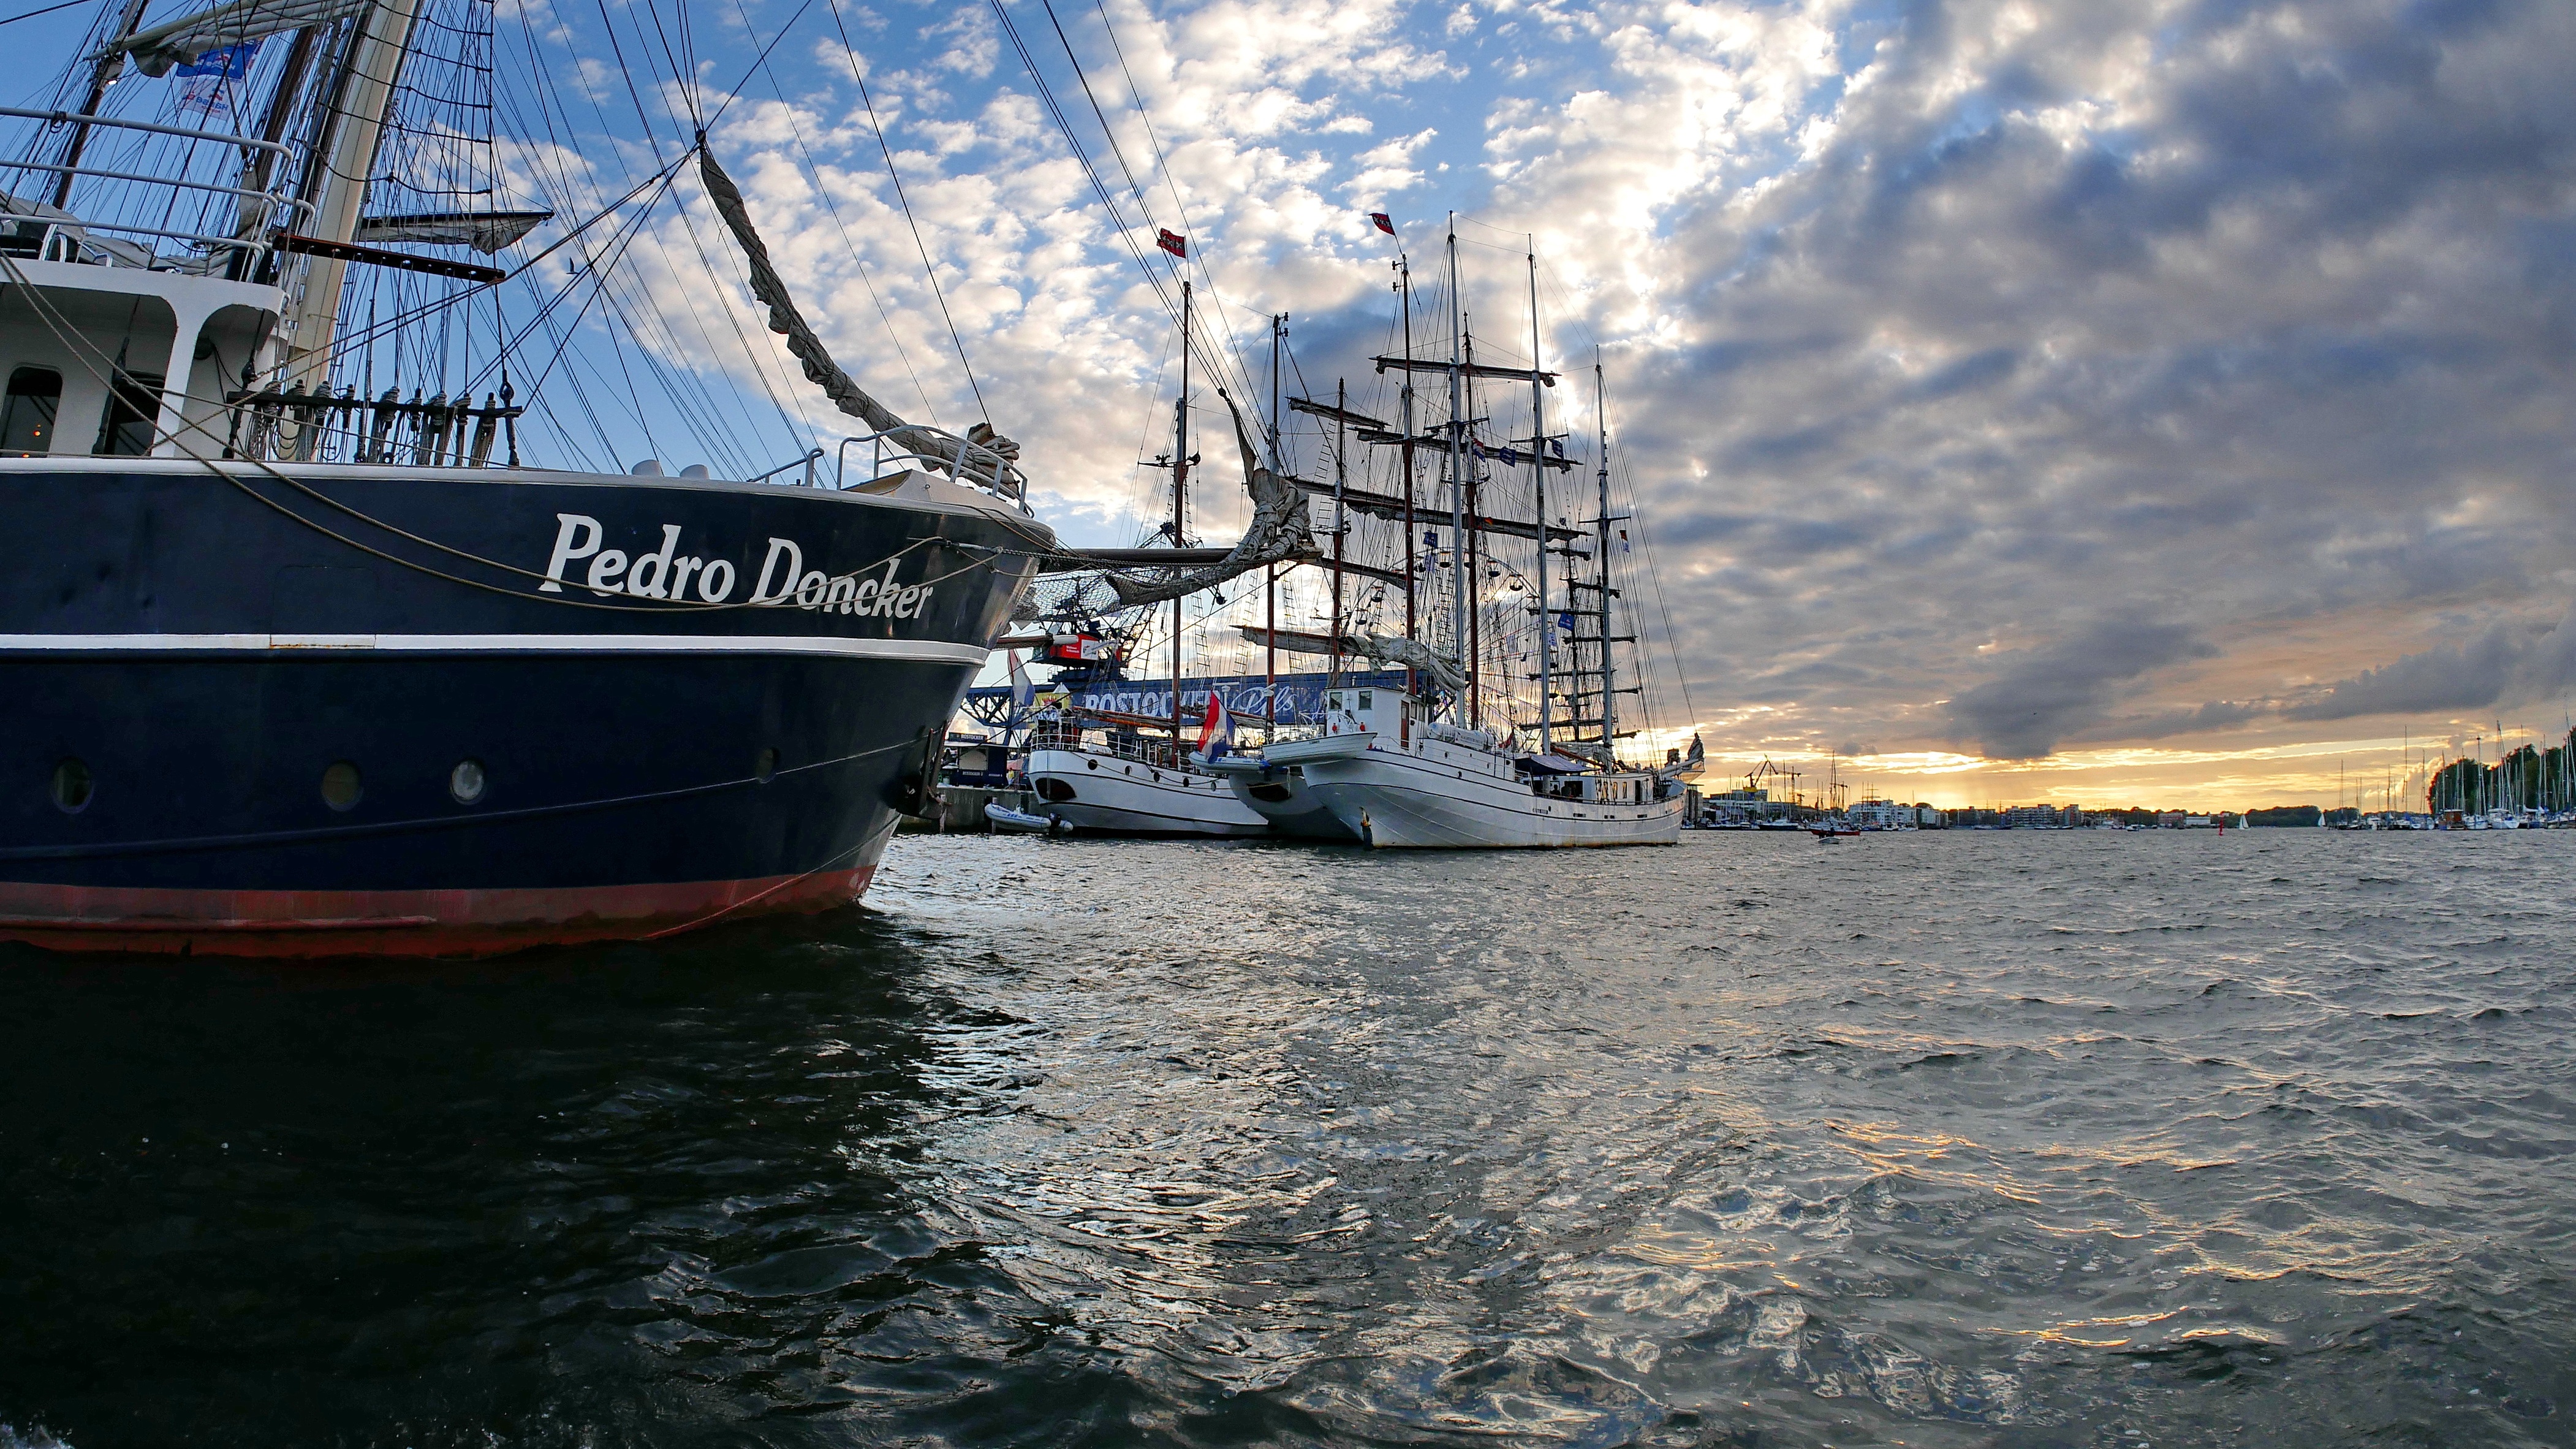
sea, coast, ocean, boat, ship, vehicle, sailing, yacht, bay, harbor, sailboat, sail, watercraft, sailing boat, rostock, sailing ship, fishing vessel, hanse sail, warnemunde, warnow